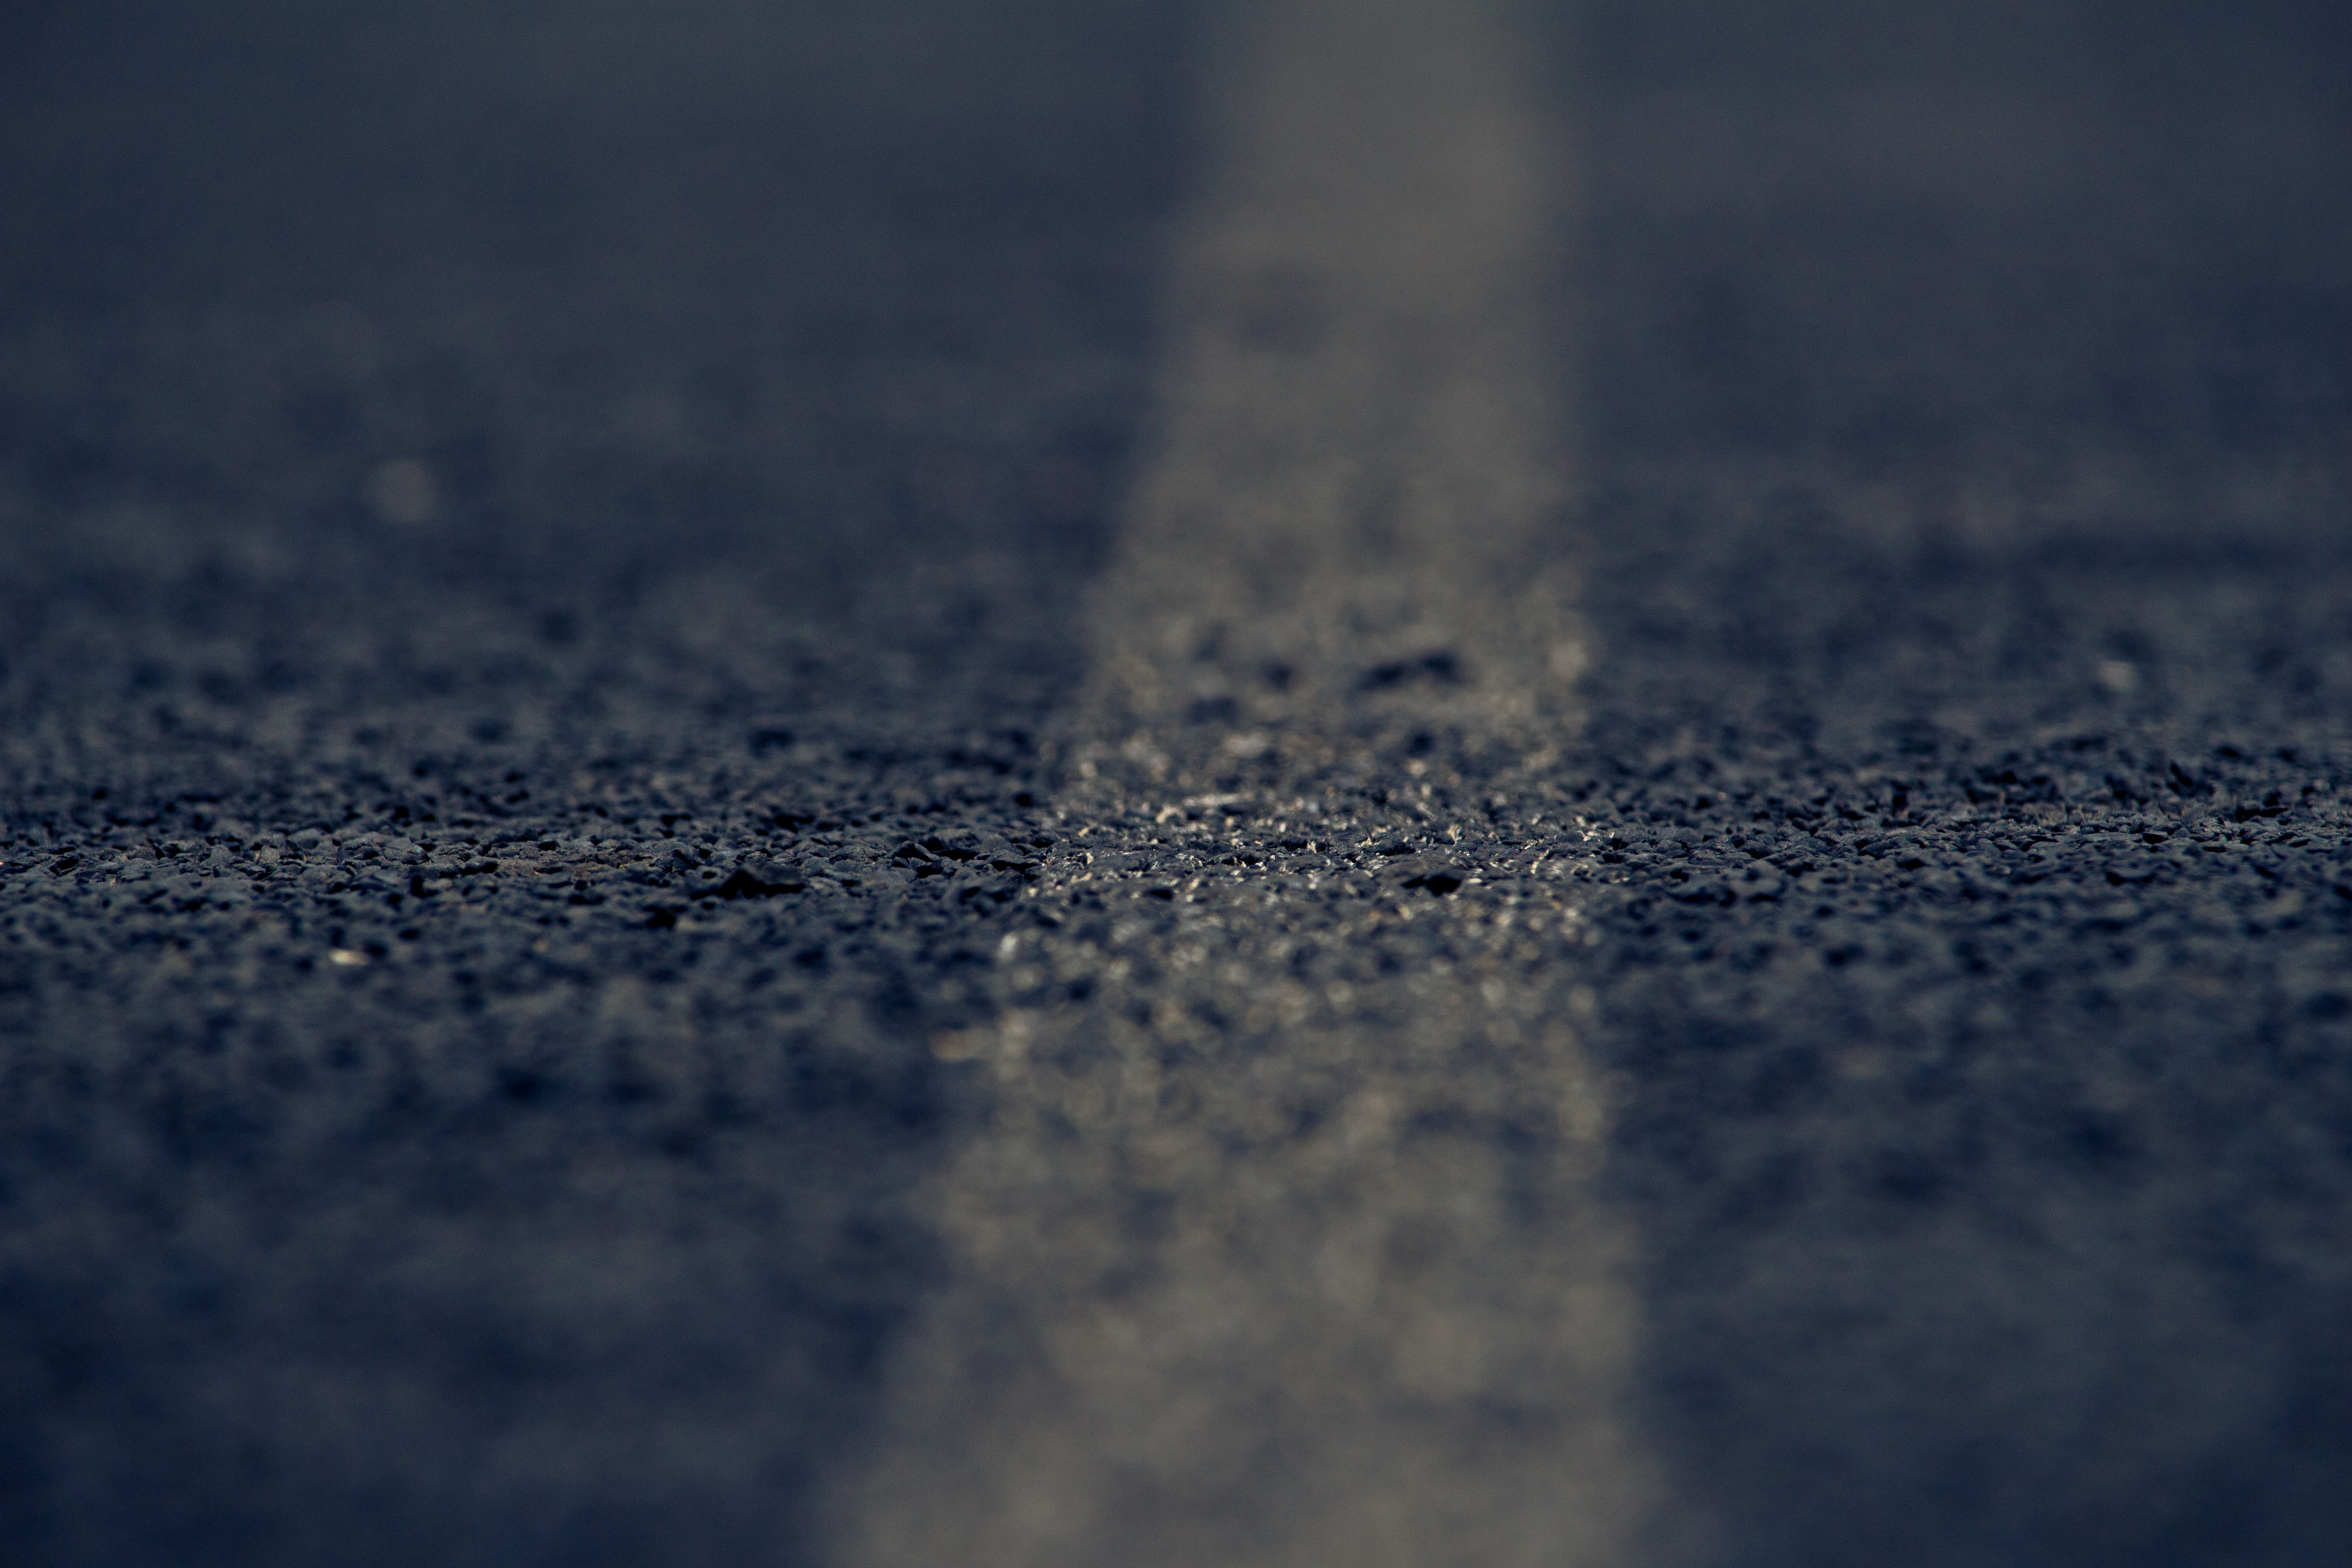
water, nature, horizon, light, cloud, sky, photography, sunlight, morning, texture, wave, atmosphere, asphalt, reflection, soil, darkness, monochrome, stadium, close up, greece, career, macro photography, atmospheric phenomenon, atmosphere of earth